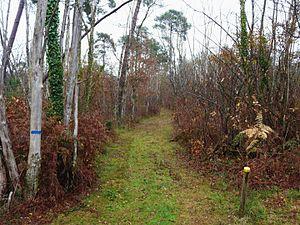
La forêt de la Double entre le Moulin de Beauronne et le bourg de Douzillac, Dordogne, France
Douzillac est une commune française située dans le département de la Dordogne, en région Nouvelle-Aquitaine.